Sámi people

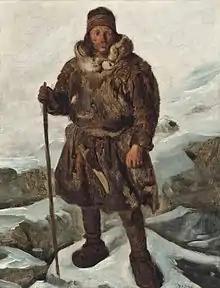
A Sámi depicted in art, painting by François-Auguste Biard

Speakers of Northern Sámi refer to themselves as (the Sámis) or (of Sámi kin), the word being inflected into various grammatical forms. Other Sámi languages use cognate words. As of around 2014, the current consensus among specialists was that the word "Sámi" was borrowed from the Proto-Baltic word , meaning 'land' (cognate with Slavic, of the same meaning).